Mellah of Fez

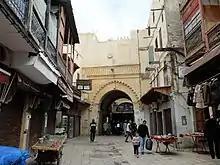

The Mellah's layout took shape progressively over the centuries and has been modified multiple times, especially after periods of destruction by fire or political repression (such as Moulay Yazid's reduction of the Mellah's size in 1790-92). Due to constant reconstructions, few of its buildings are very old compared to the monuments of Fes el-Bali, though some synagogues, for example, are believed to have been established at their locations for centuries (even if they were rebuilt recently).